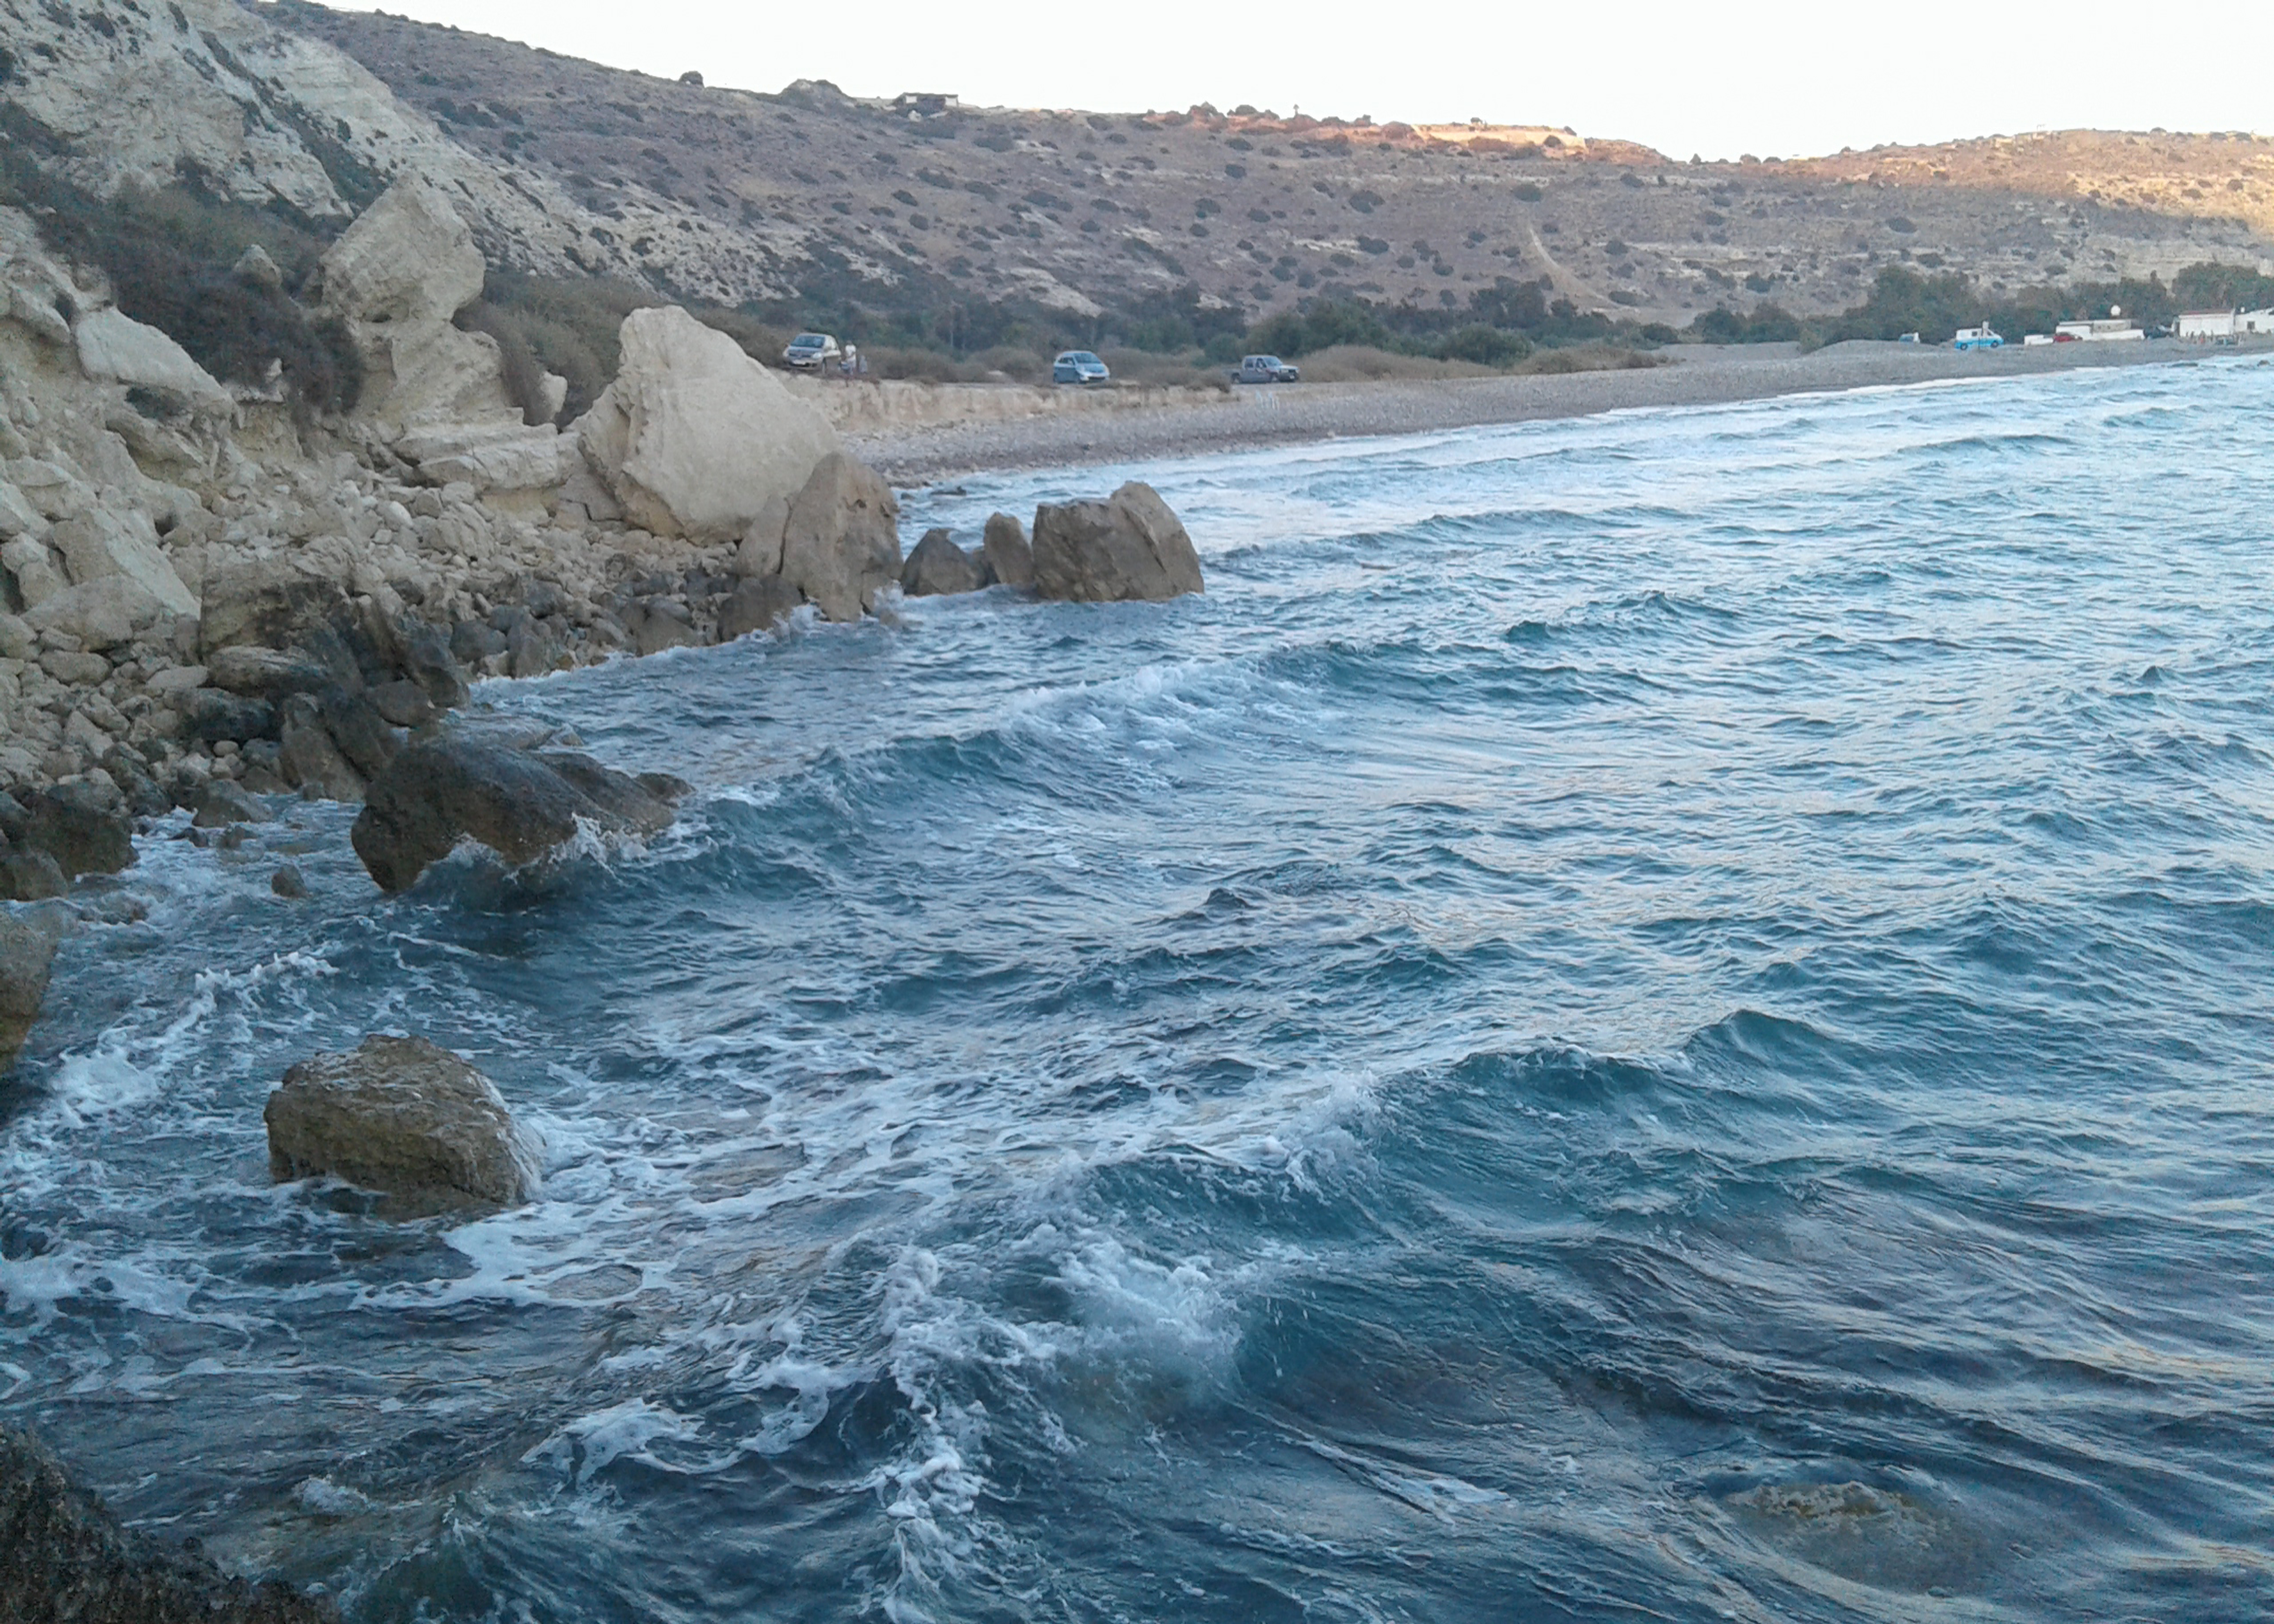
sea, sky, rocks, water, rocky, stony, water resources, azure, natural landscape, bedrock, coastal and oceanic landforms, terrain, watercourse, lake, bank, landscape, wind wave, formation, horizon, headland, beach, klippe, fluvial landforms of streams, outcrop, wind, wave, cape, geology, cloud, wilderness, ocean, cove, sound, coast, tropics, cliff, rock, island, bay, hill, inlet, mountain, promontory, erosion, tourism, channel, escarpment, loch, tide, Raised beach, bight, mountain river, skerry, rapid, lake district, reservoir, vacation